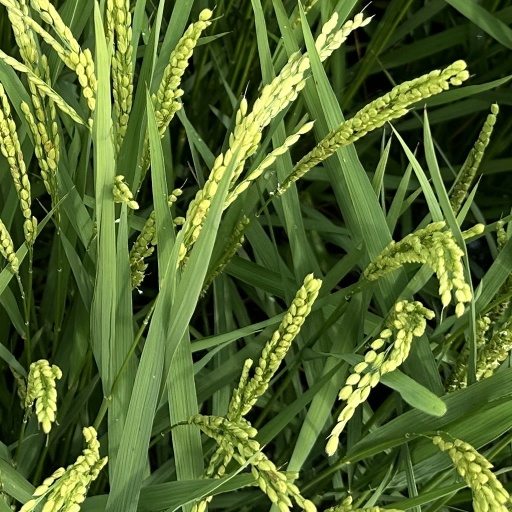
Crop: rice